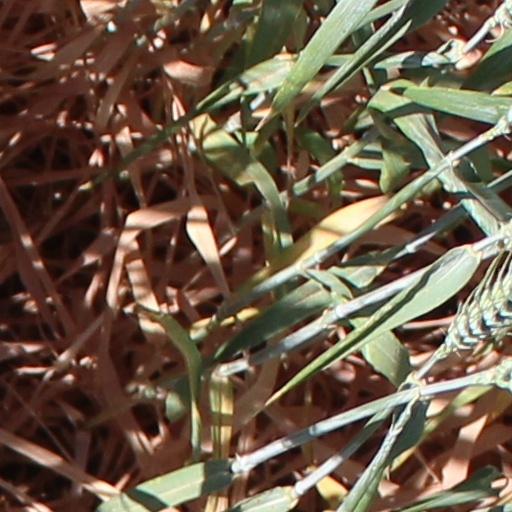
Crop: wheat